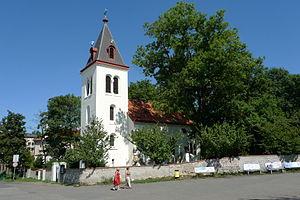
L’église de la Nativité de la Vierge Marie est une église romane située à Prague en République tchèque. Elle est protégée en tant que monument national.